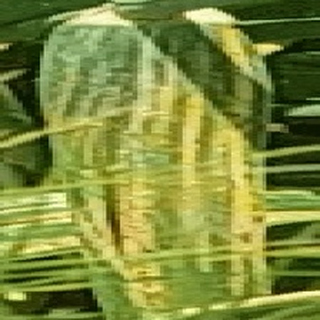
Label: wheat_yellow_rust